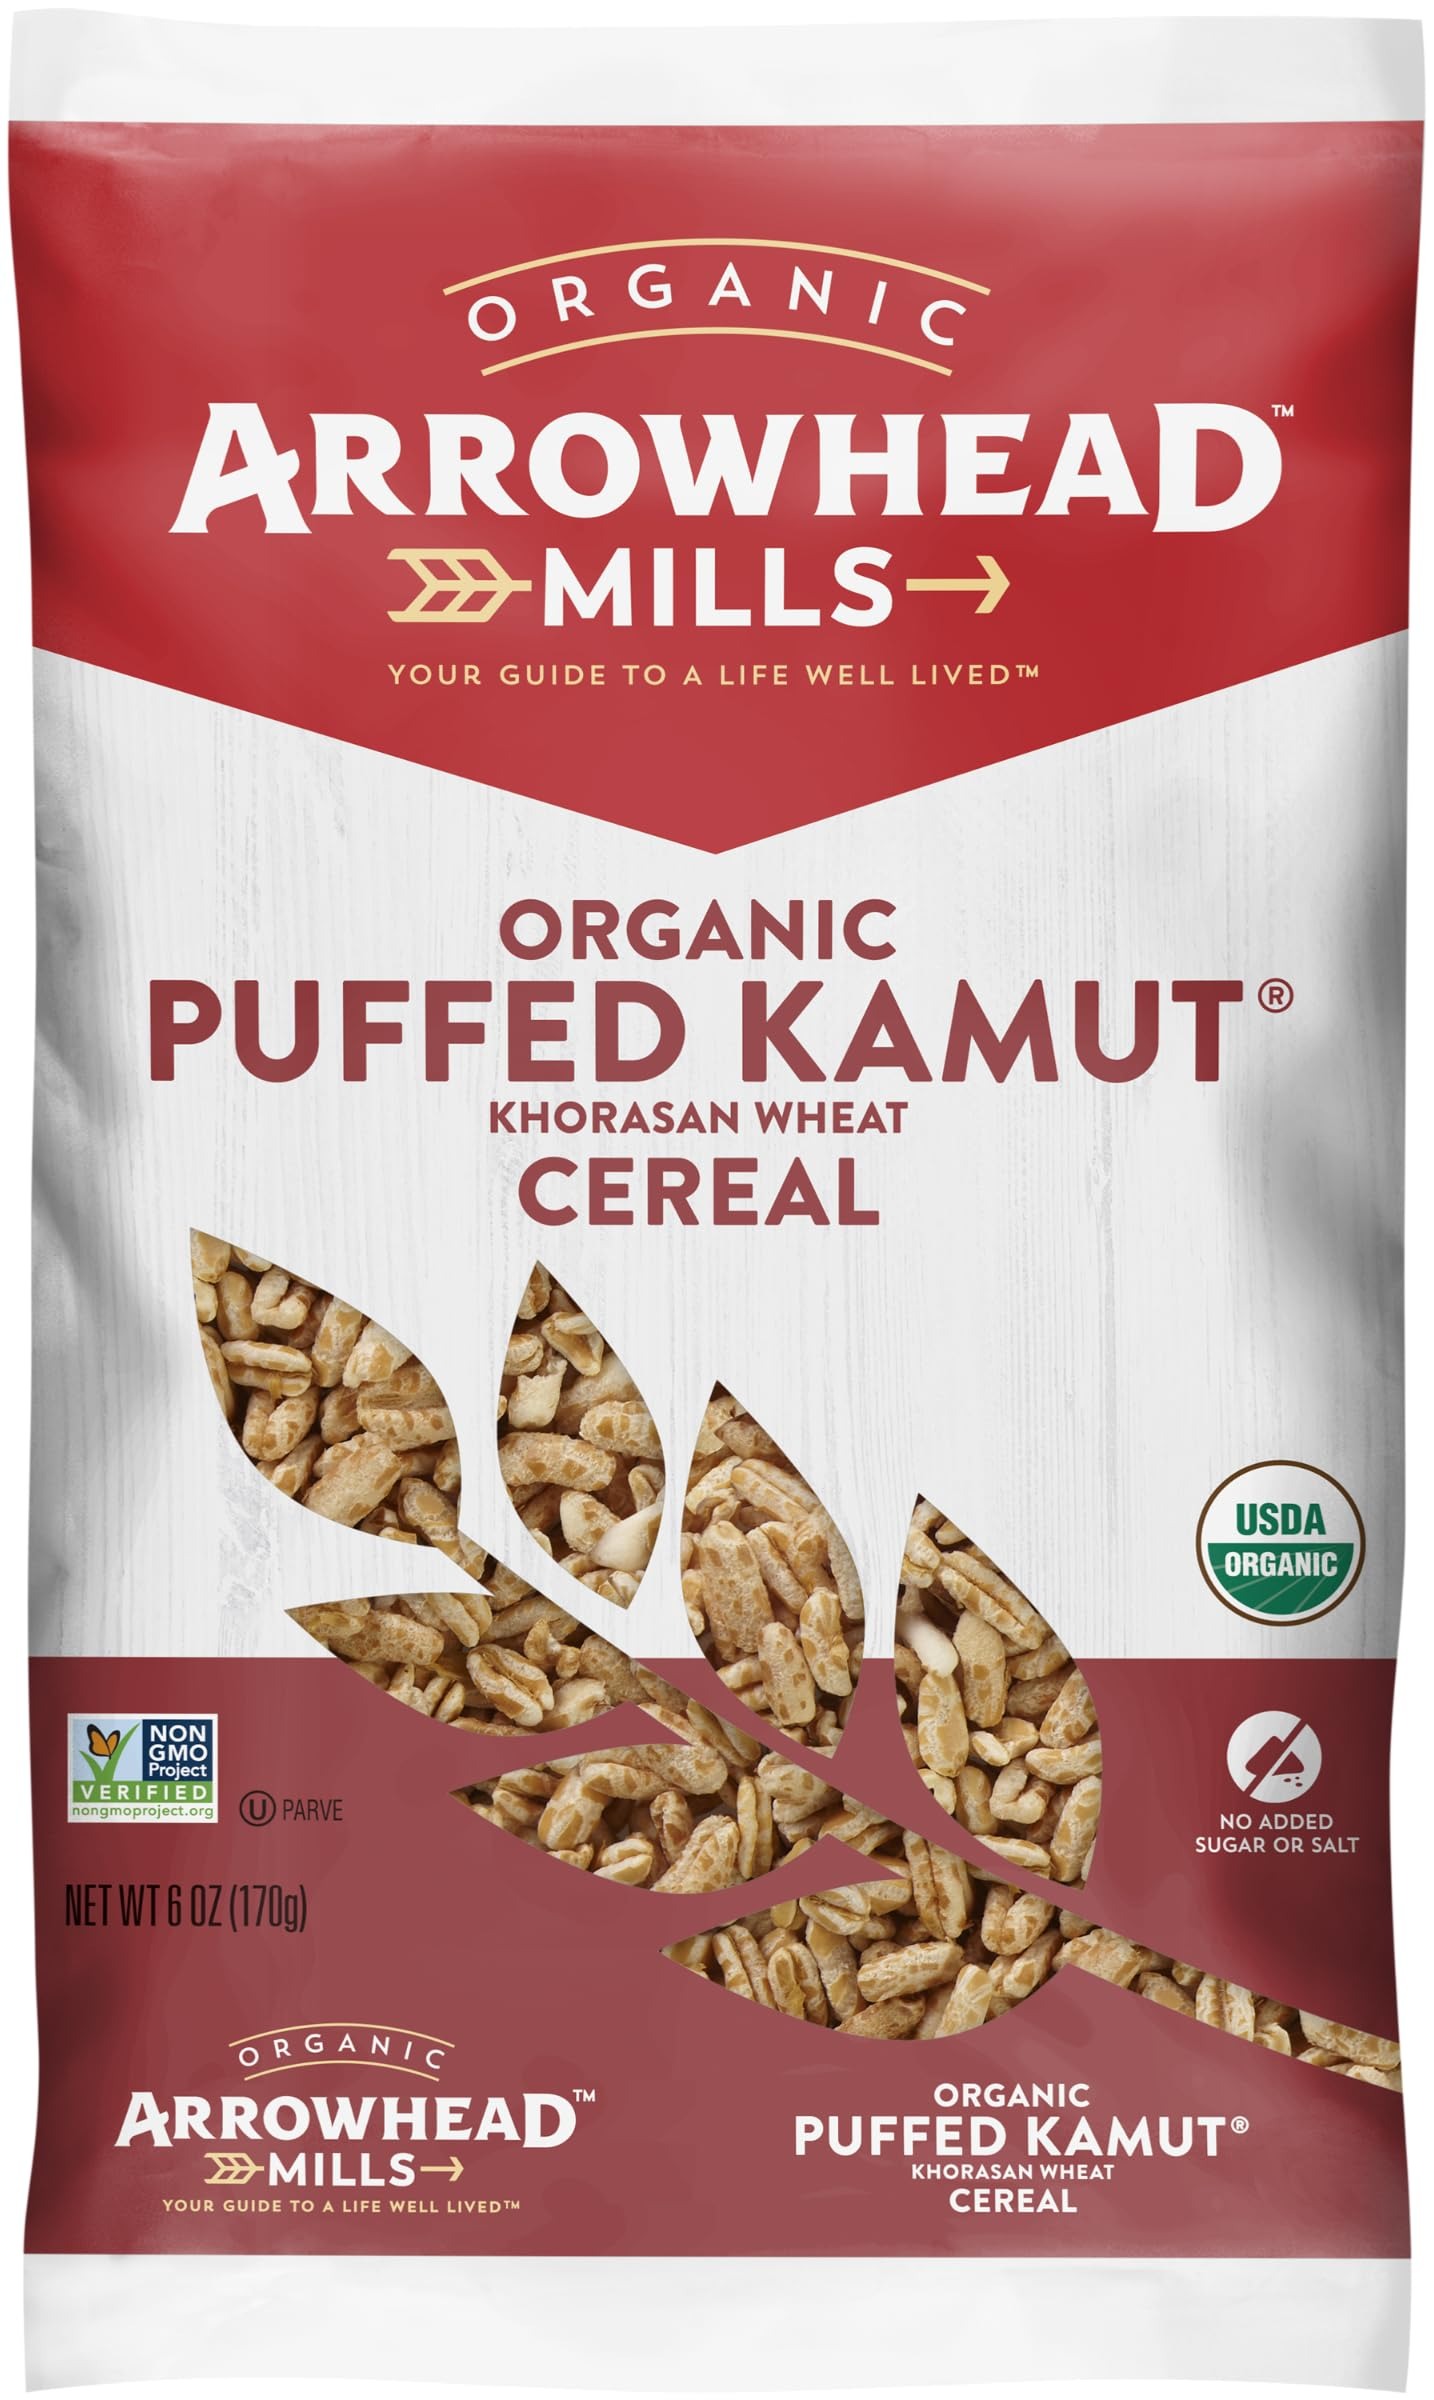
Item Name: Arrowhead Mills Cereal, Puffed Kamut, 6 oz.
Bullet Point 1: One 6 oz. bag of Puffed Kamut Cereal
Bullet Point 2: Made with whole grain kamut
Bullet Point 3: Good source of whole grains and only 50 calories per serving
Bullet Point 4: No added sugar or salt
Bullet Point 5: Certified Kosher
Value: 6.0
Unit: Fl Oz

Price: 8.63